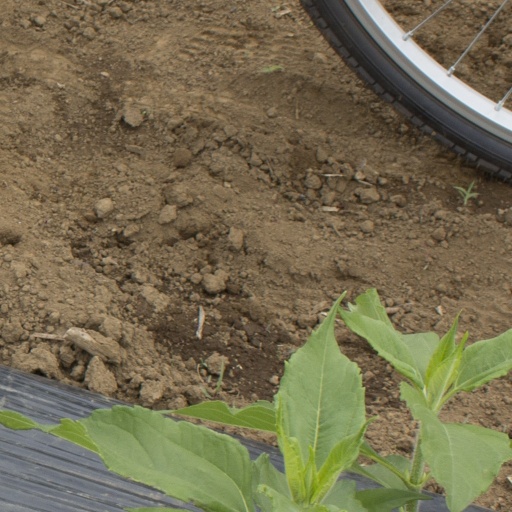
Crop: Jerusalem artichoke